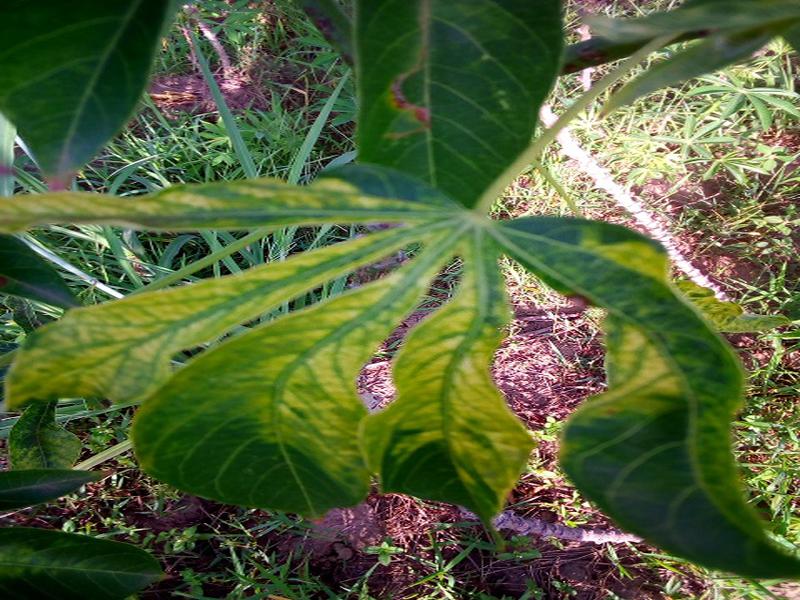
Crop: cassava
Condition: mosaic_disease